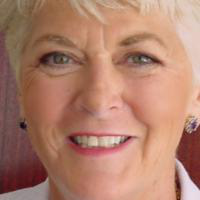
Age group: age 66-80